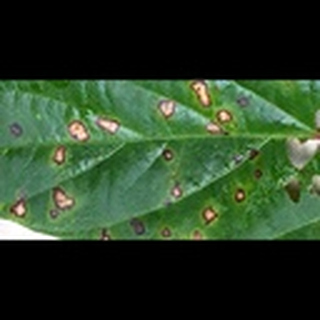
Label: cotton_target_spot